RMS Durham Castle

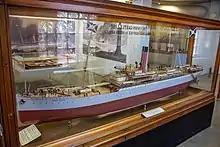
A model of the ship at the South African Maritime Museum

Built by Fairfield Shipbuilding and Engineering Company, Govan, "Durham Castle" was launched on 17 December 1903, as the sister ship of . She served the Cape of Good Hope to Mombasa service from 1910, and continued in commercial service during the First World War, with occasional troopship duties. She was part of a convoy sailing up the English Channel in June 1918, in company with the Union-Castle and escorted by the cruiser and five destroyers. On 4 June HMS "Kent" was leaving the convoy, but owing to a misunderstanding, cut across "Kenilworth Castle"s bows. Turning to avoid "Kent", "Kenilworth Castle" instead collided with the destroyer , and sustained severe damage and several casualties.